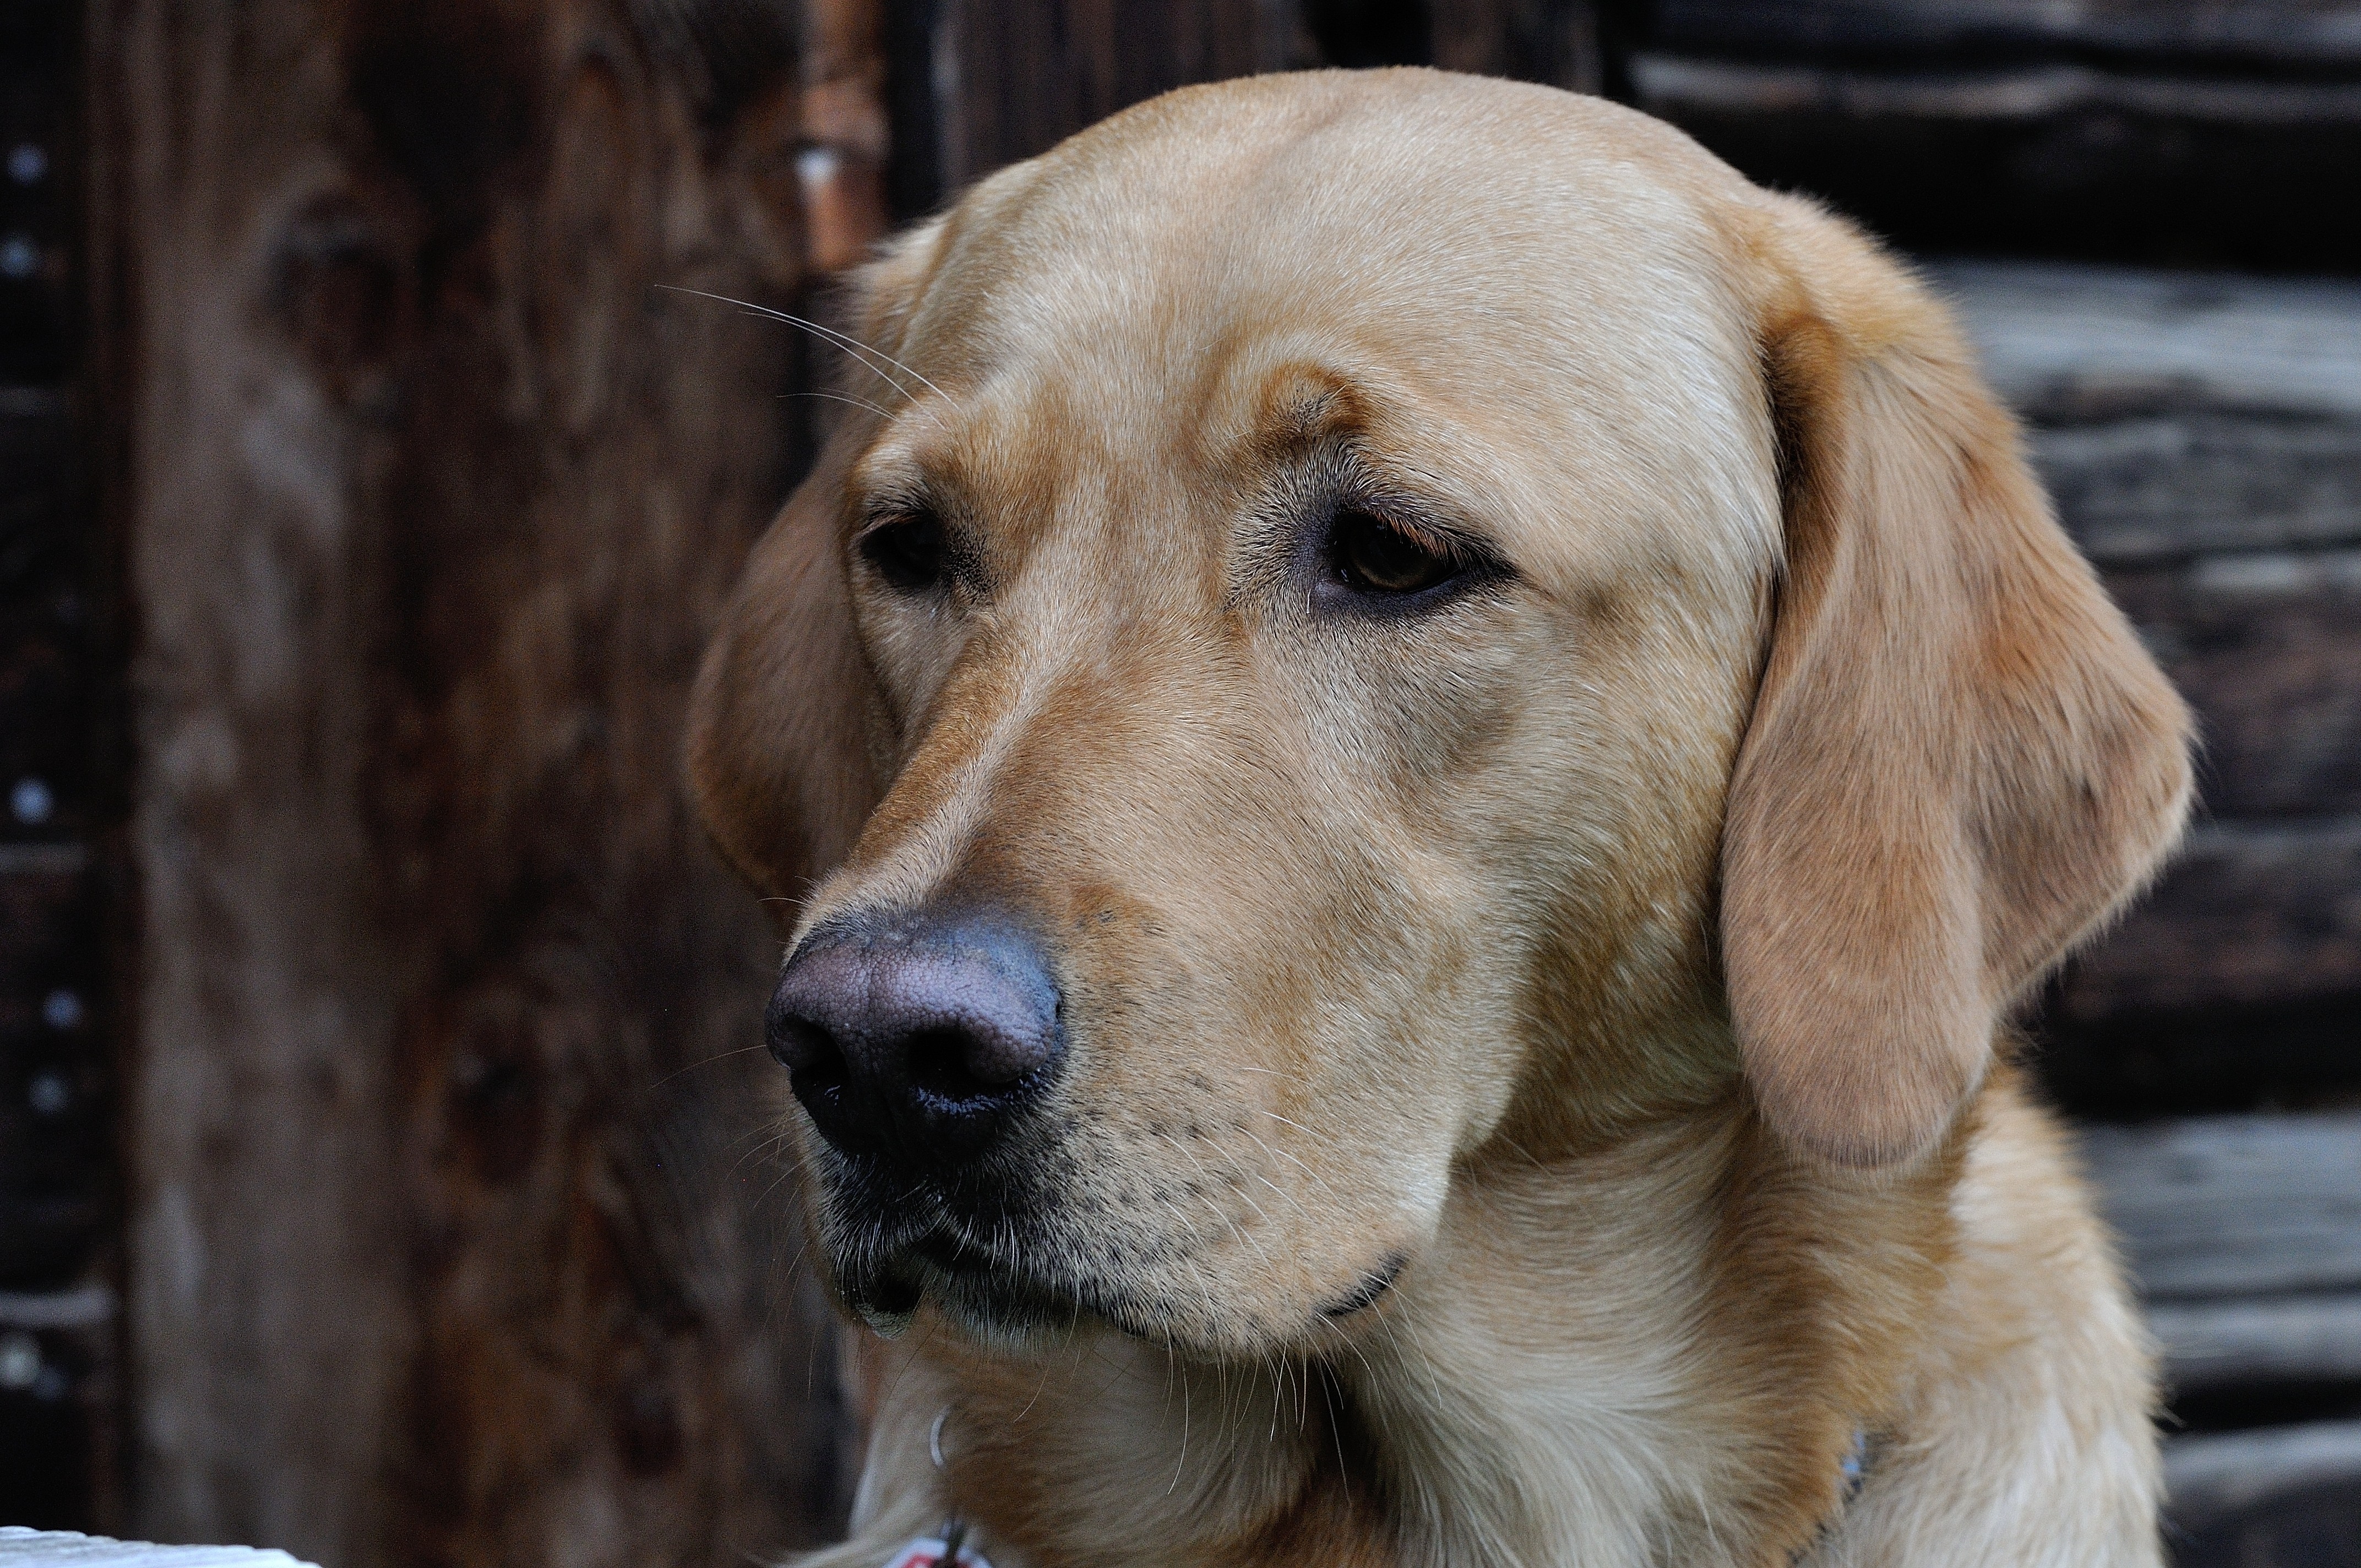
puppy, dog, pet, mammal, close, golden retriever, head, vertebrate, labrador retriever, labrador, dog breed, retriever, animal shelter, bright coat, street dog, dog like mammal, dog crossbreeds